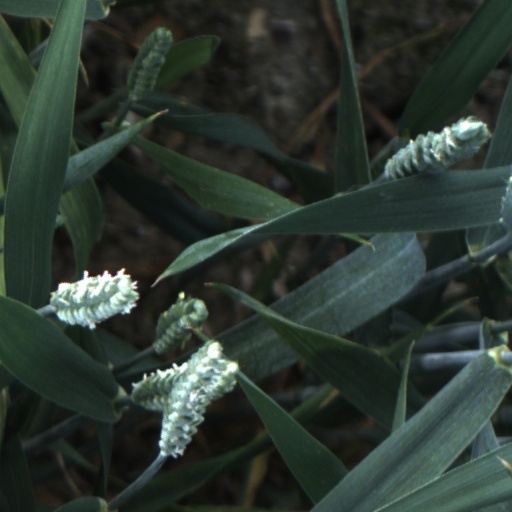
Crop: wheat